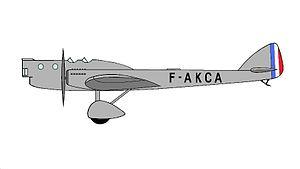
La Société provençale de constructions aéronautiques était un constructeur aéronautique français de l'entre-deux-guerres, actif entre 1925 et 1936.
Le SPCA 30 est un avion militaire de l'entre-deux-guerres construit en France par la Société provençale de constructions aéronautiques.